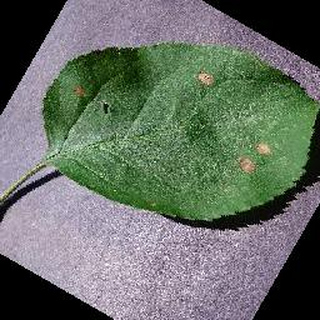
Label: apple_black_rot